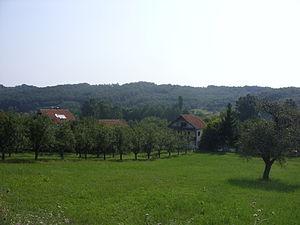
Jakovlje est un village de Serbie situé dans la municipalité d'Aleksinac, district de Nišava. Au recensement de 2011, il comptait 267 habitants.